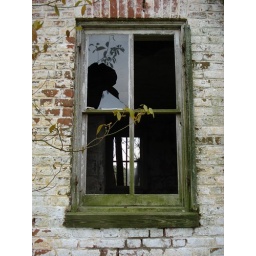
bird in the window